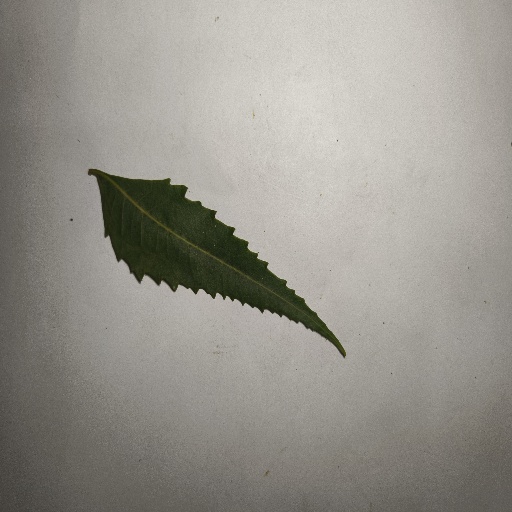
Species: Neem
Leaf condition: Healthy Leaf